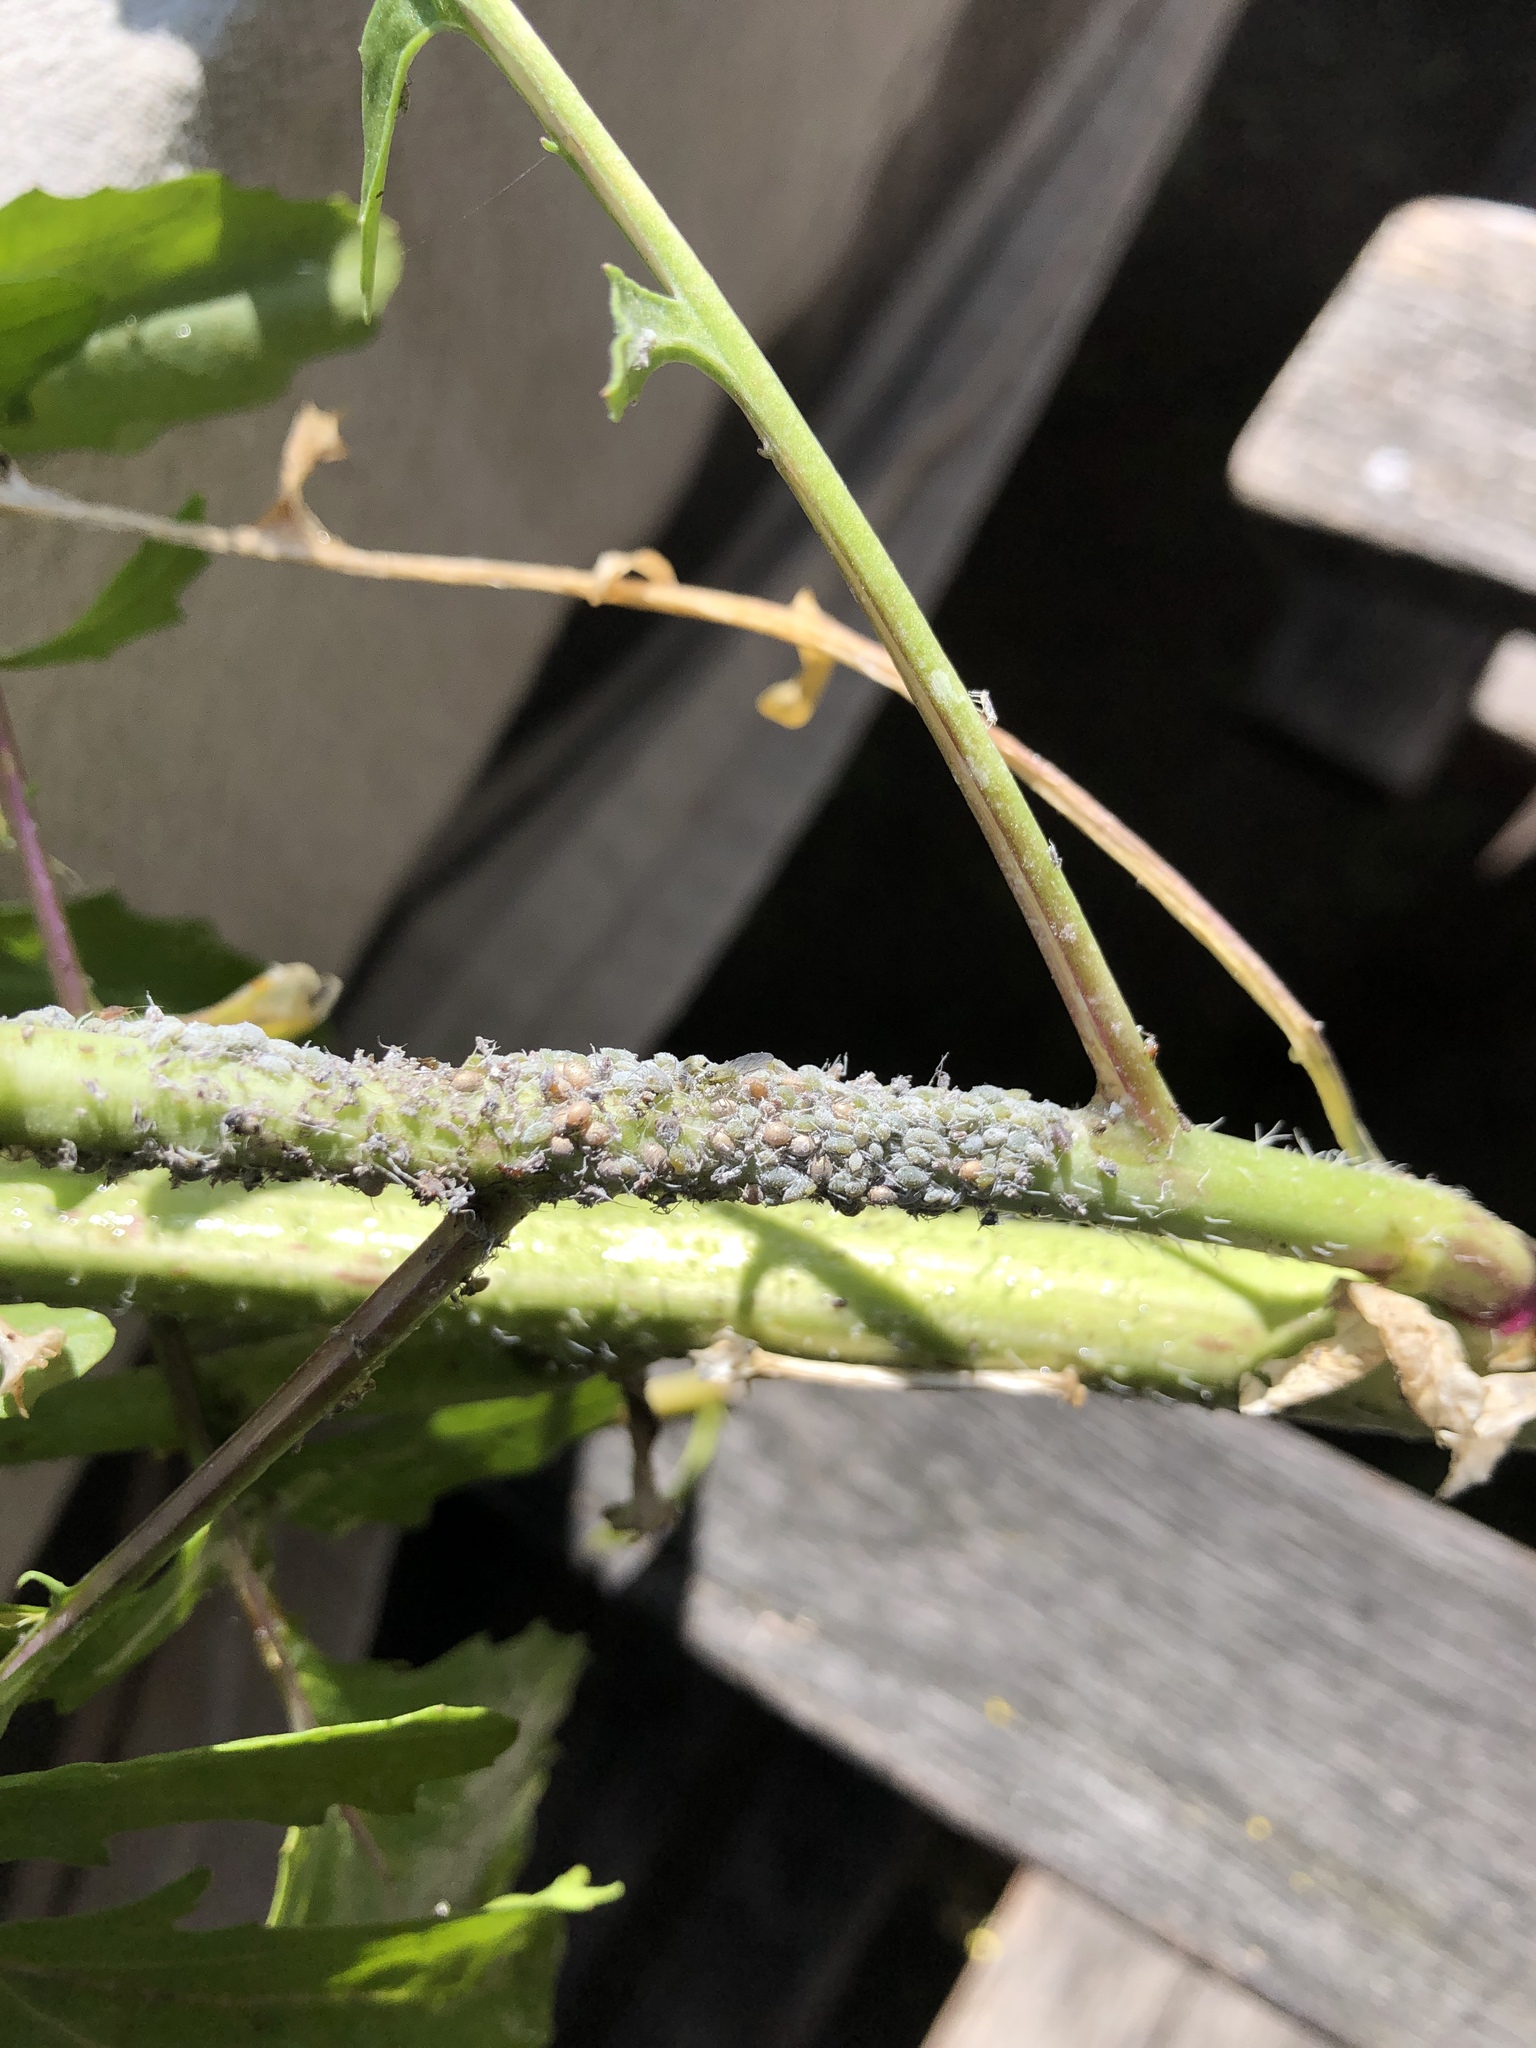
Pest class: cabbage_aphid